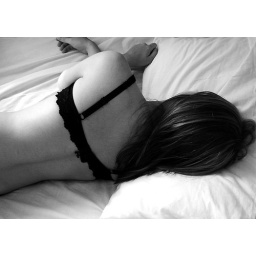
girl in bed